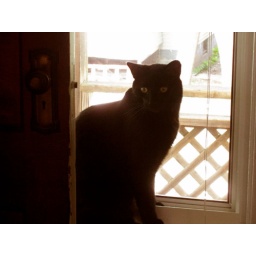
My cat Niko sitting in the window